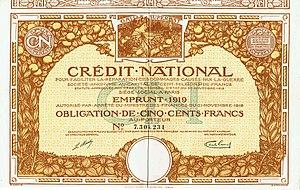
Le Crédit national est un ancien établissement bancaire français créé sous l'impulsion de Charles Laurent, expert en matière de financements internationaux, par une loi spéciale le 10 octobre 1919, situé à la frontière entre le domaine privé et la sphère d'influence de l'État français.